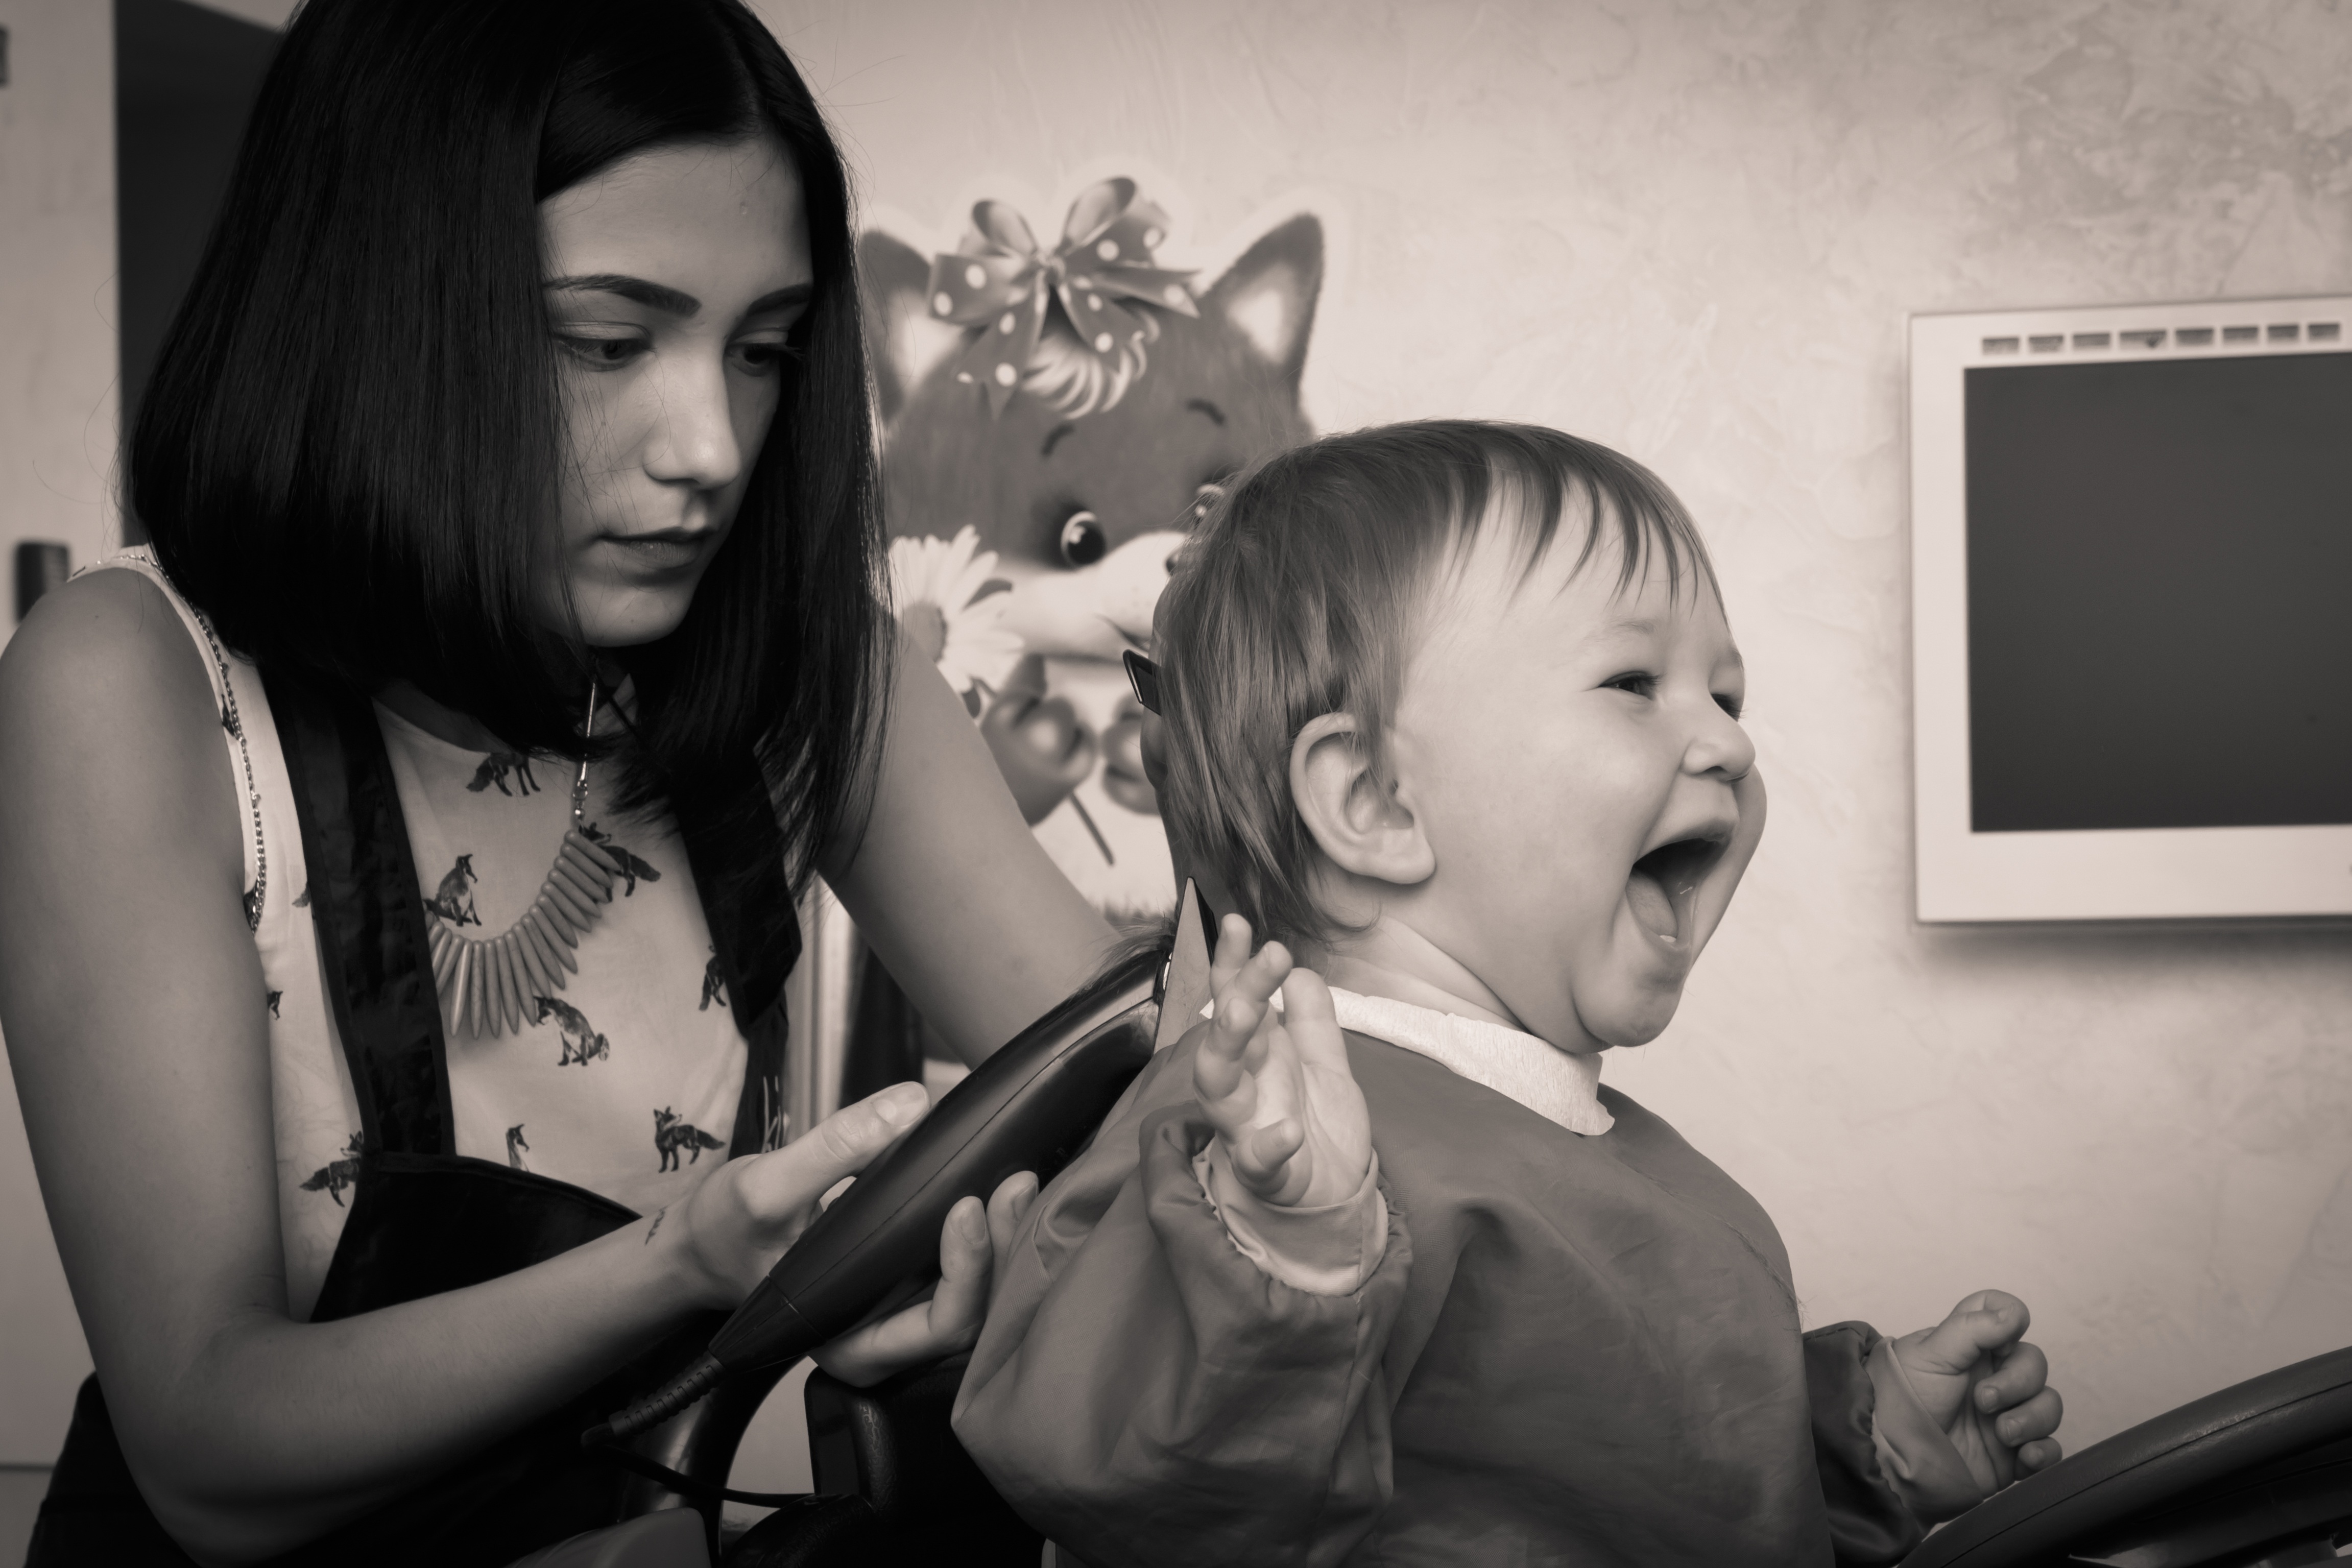
person, black and white, photography, kid, portrait, black, monochrome, haircut, beauty, hairdresser, photo shoot, monochrome photography, portrait photography